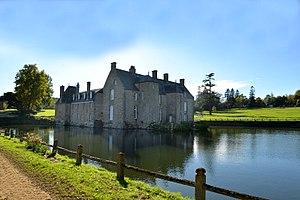
Les Yveteaux (Orne)